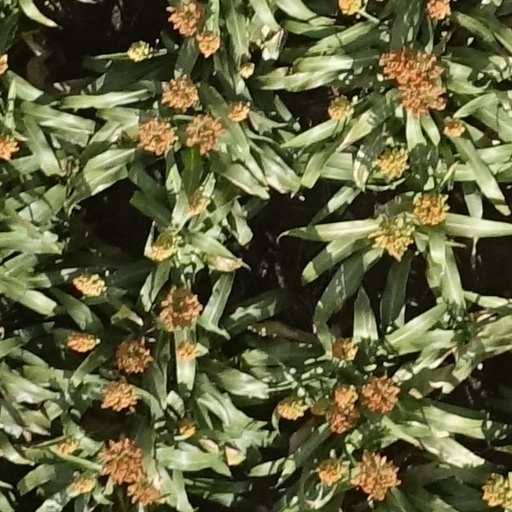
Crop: sorghum